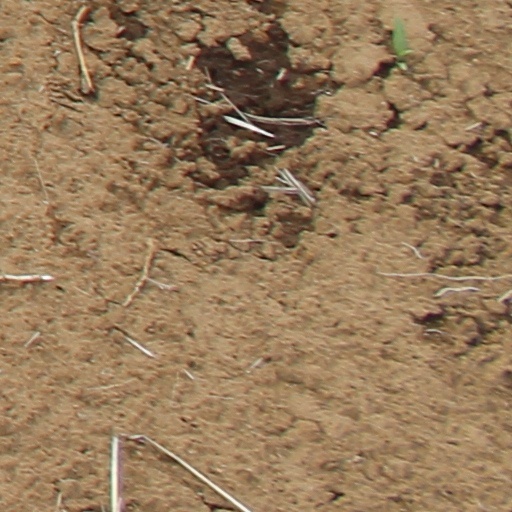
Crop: wheat